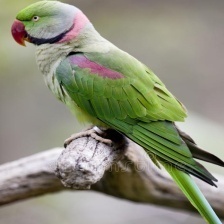
Species: ALEXANDRINE PARAKEET
Scientific name: PSITTACULA EUPATRIA